Sanshin

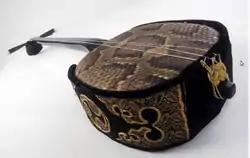
Museo Azzarini collection

Traditionally, players wear a plectrum (bachi), made of a material such as the water buffalo horn, on the index finger. Today, some use a guitar pick or the nail of the index finger. In Amami, long, narrow bamboo plectra are also used, which allow a higher-pitched tone than that of the Okinawa sanshin.